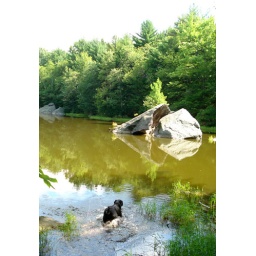
gilly in carter pond rock house res